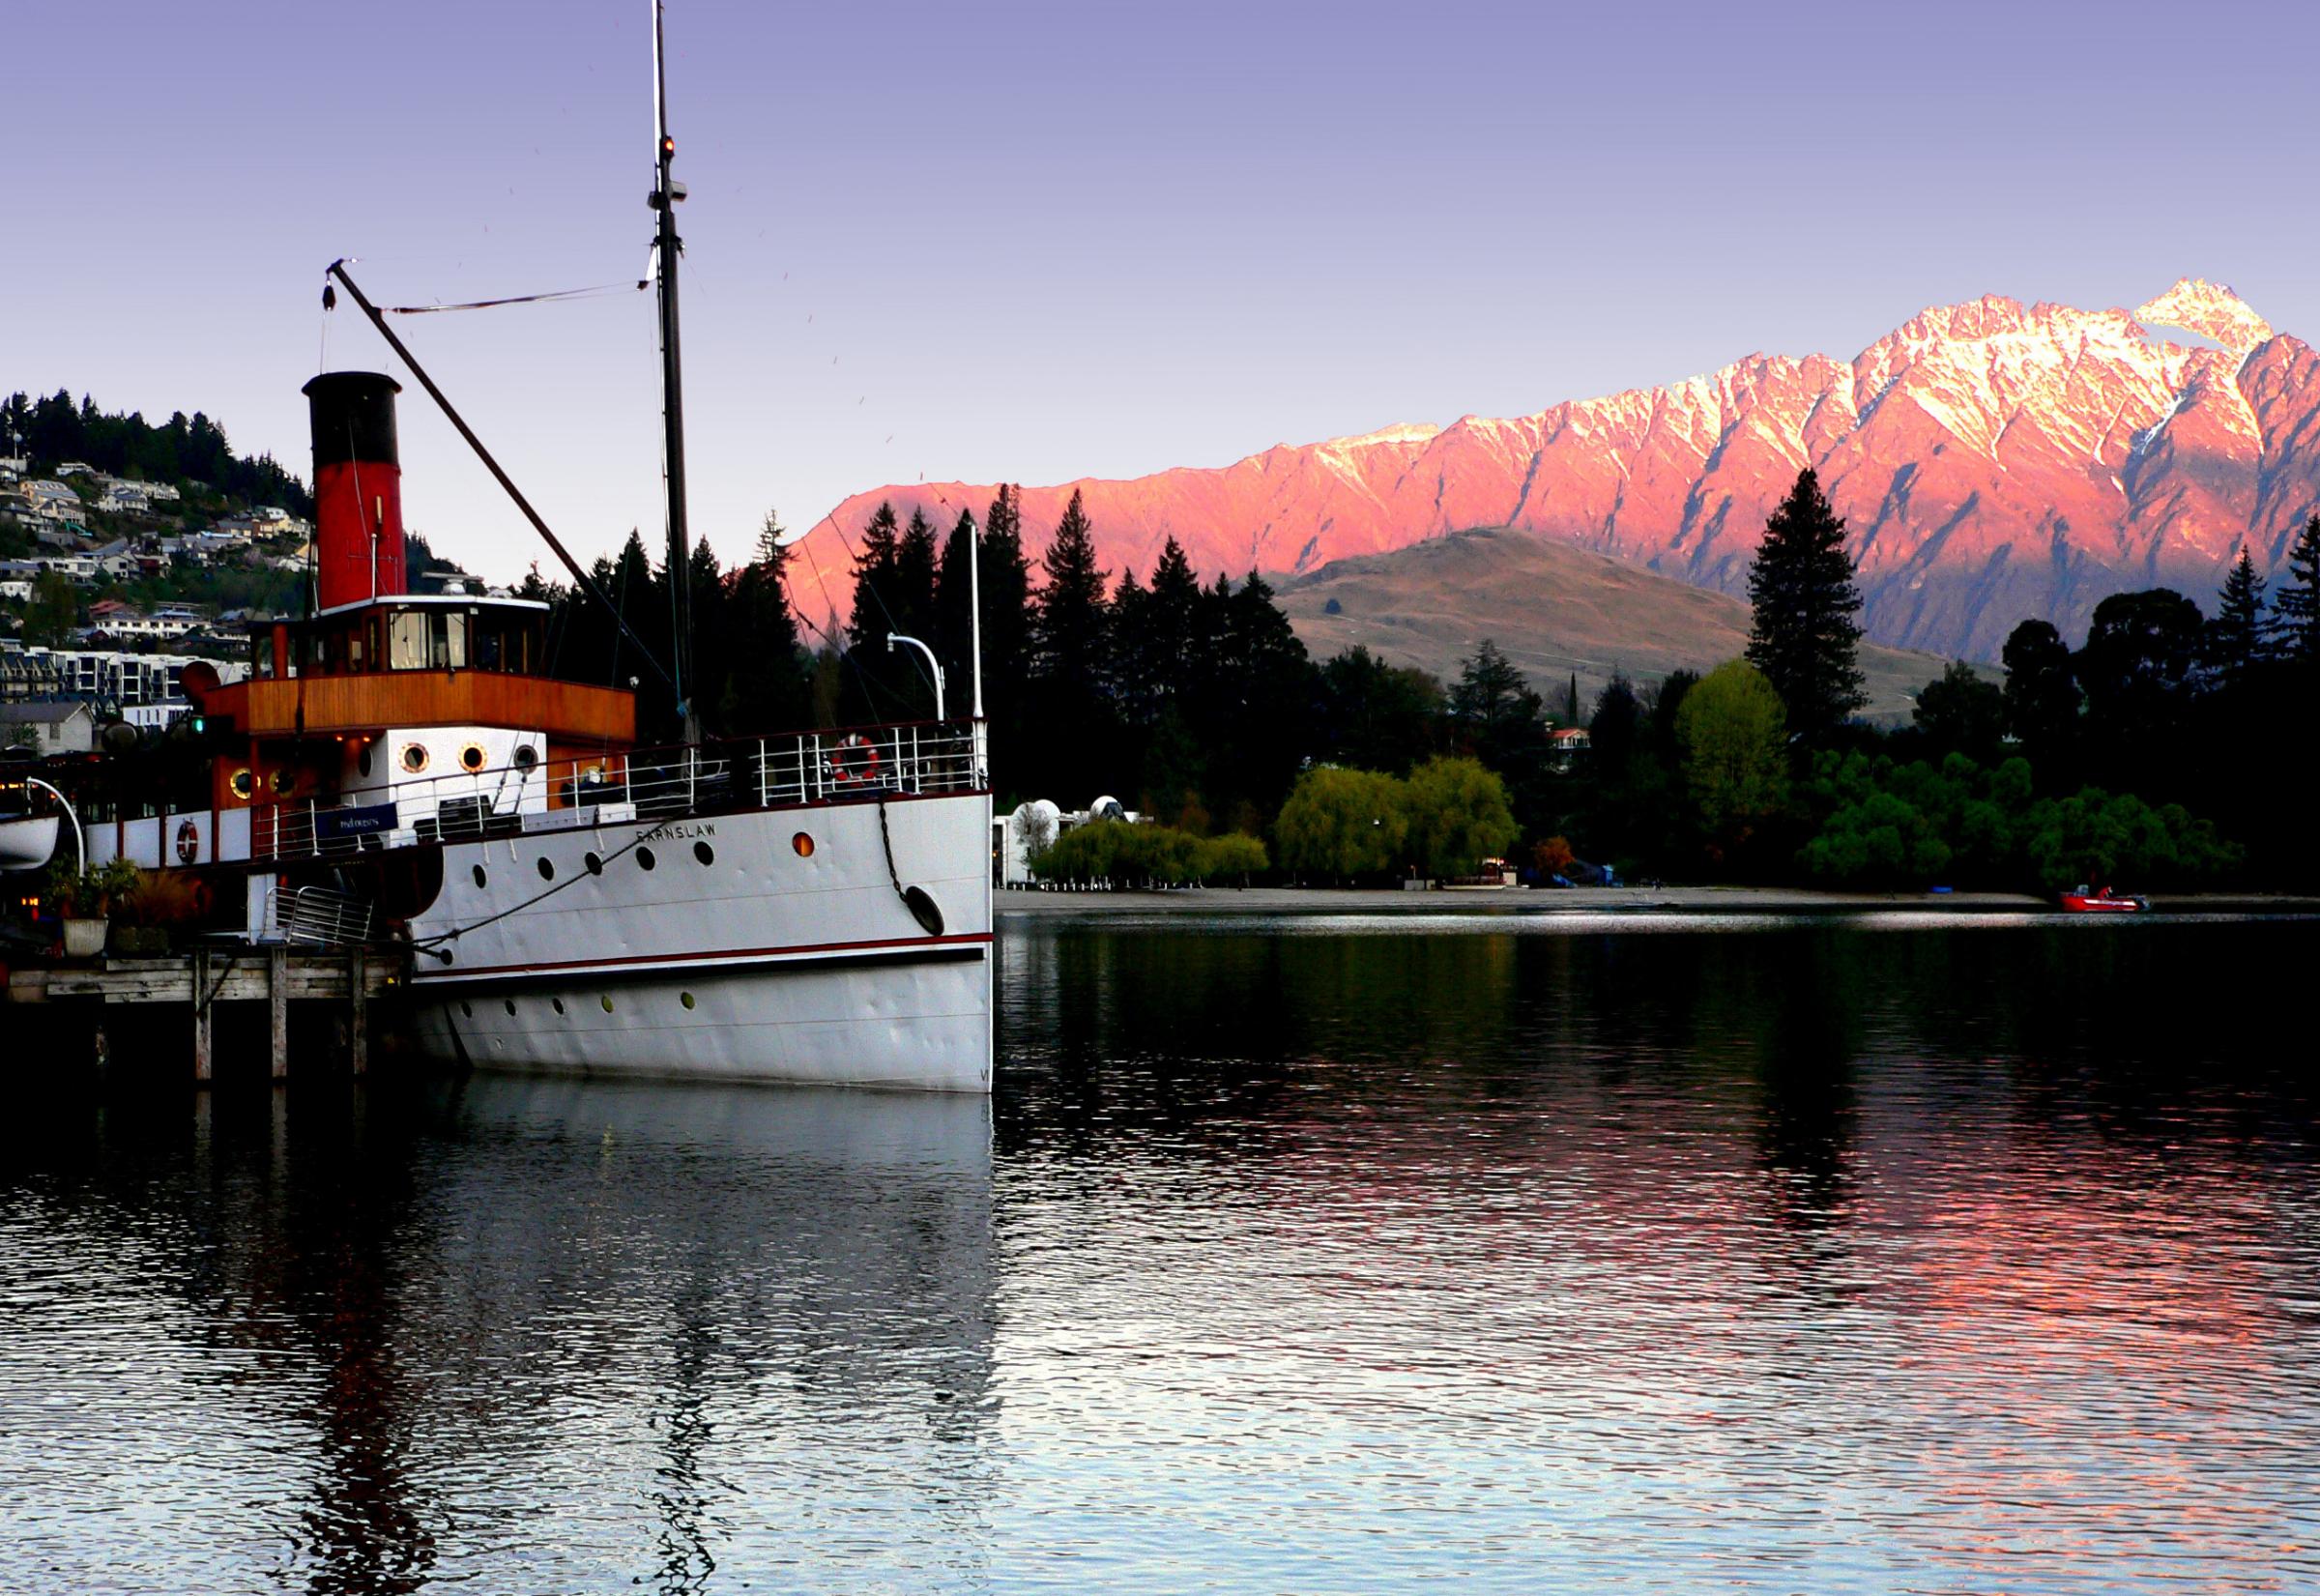
sea, water, sunset, boat, lake, river, dusk, evening, reflection, vehicle, bay, harbor, waterway, publicdomain, boating, newzealand, queenstown, steamship, tssearnslaw, lakewakatipu, realjourneys, earnslaw, queenstownsightseeing, walterpeakfarmtour, lakecruise, coalfired, oldship, vintagesteam, coalburner, grandpacifictours